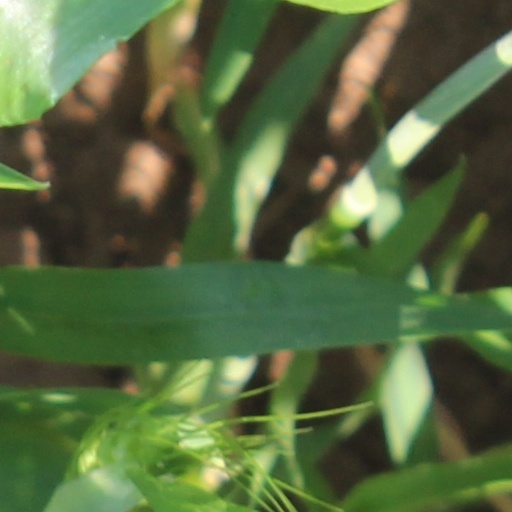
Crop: wheat